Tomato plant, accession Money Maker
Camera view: vertical (180 deg); turntable rotation: 120 degrees
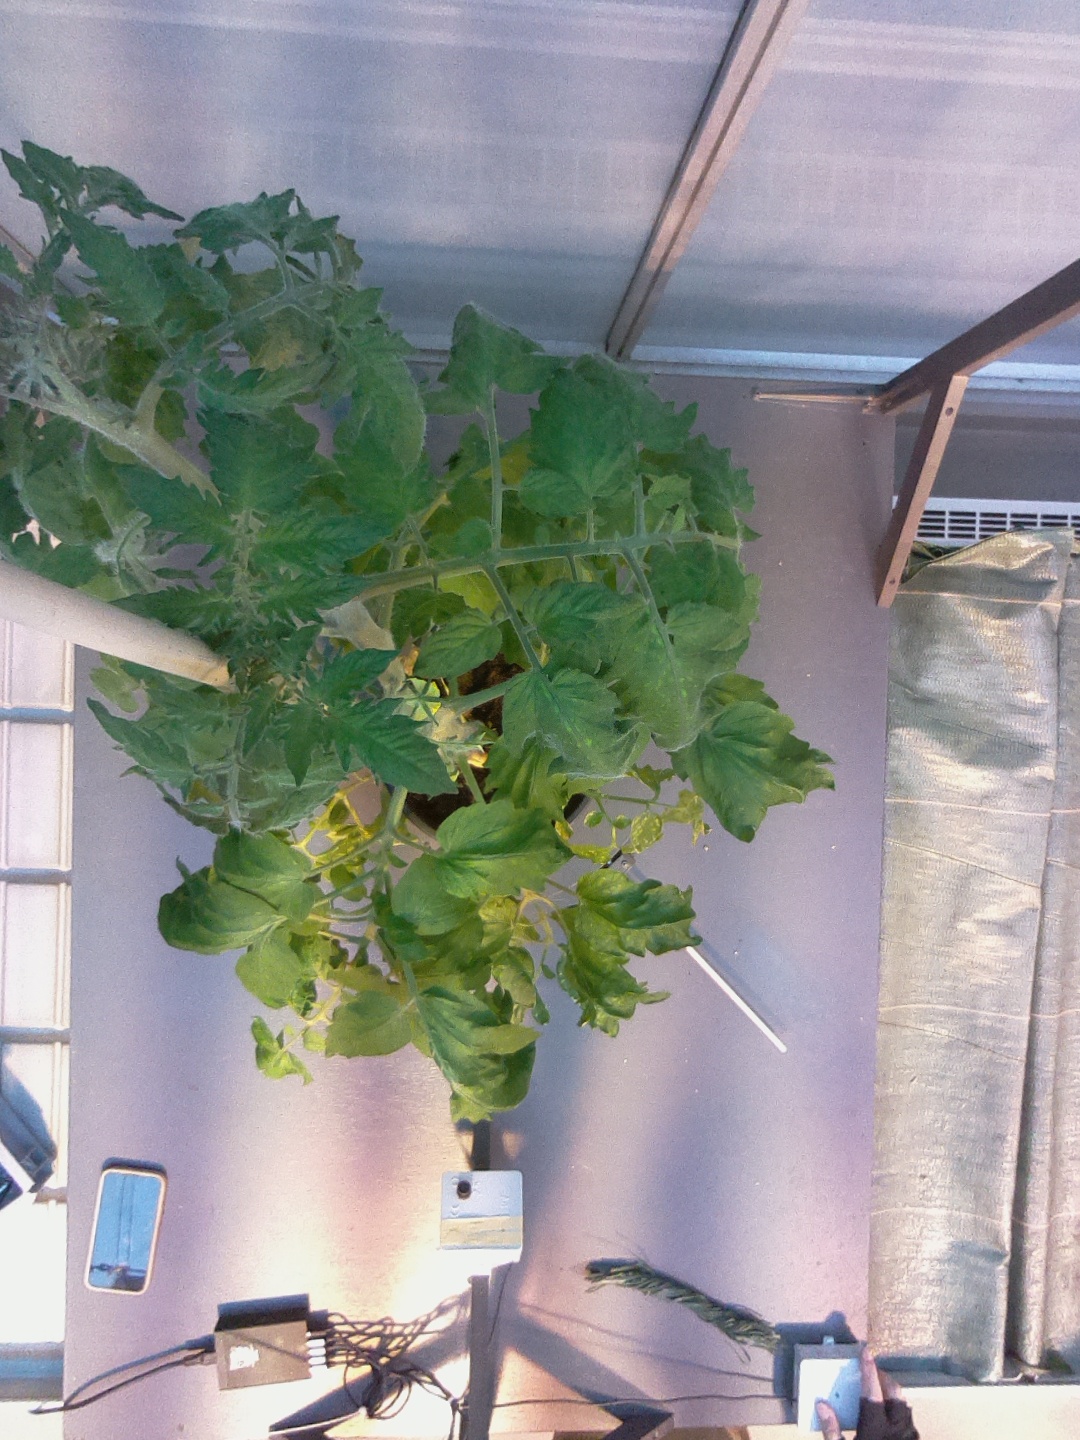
BBCH growth stage 65: Full flowering, 50%-60% of flowers open, first petals falling